Michael High School, Kurla

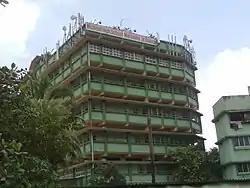

Michael High School is located in Kurla, a suburb of Mumbai, India. It prepares students for the Secondary School Leaving Certificate examinations conducted by the Maharashtra State Board of Secondary and Higher Secondary Education.